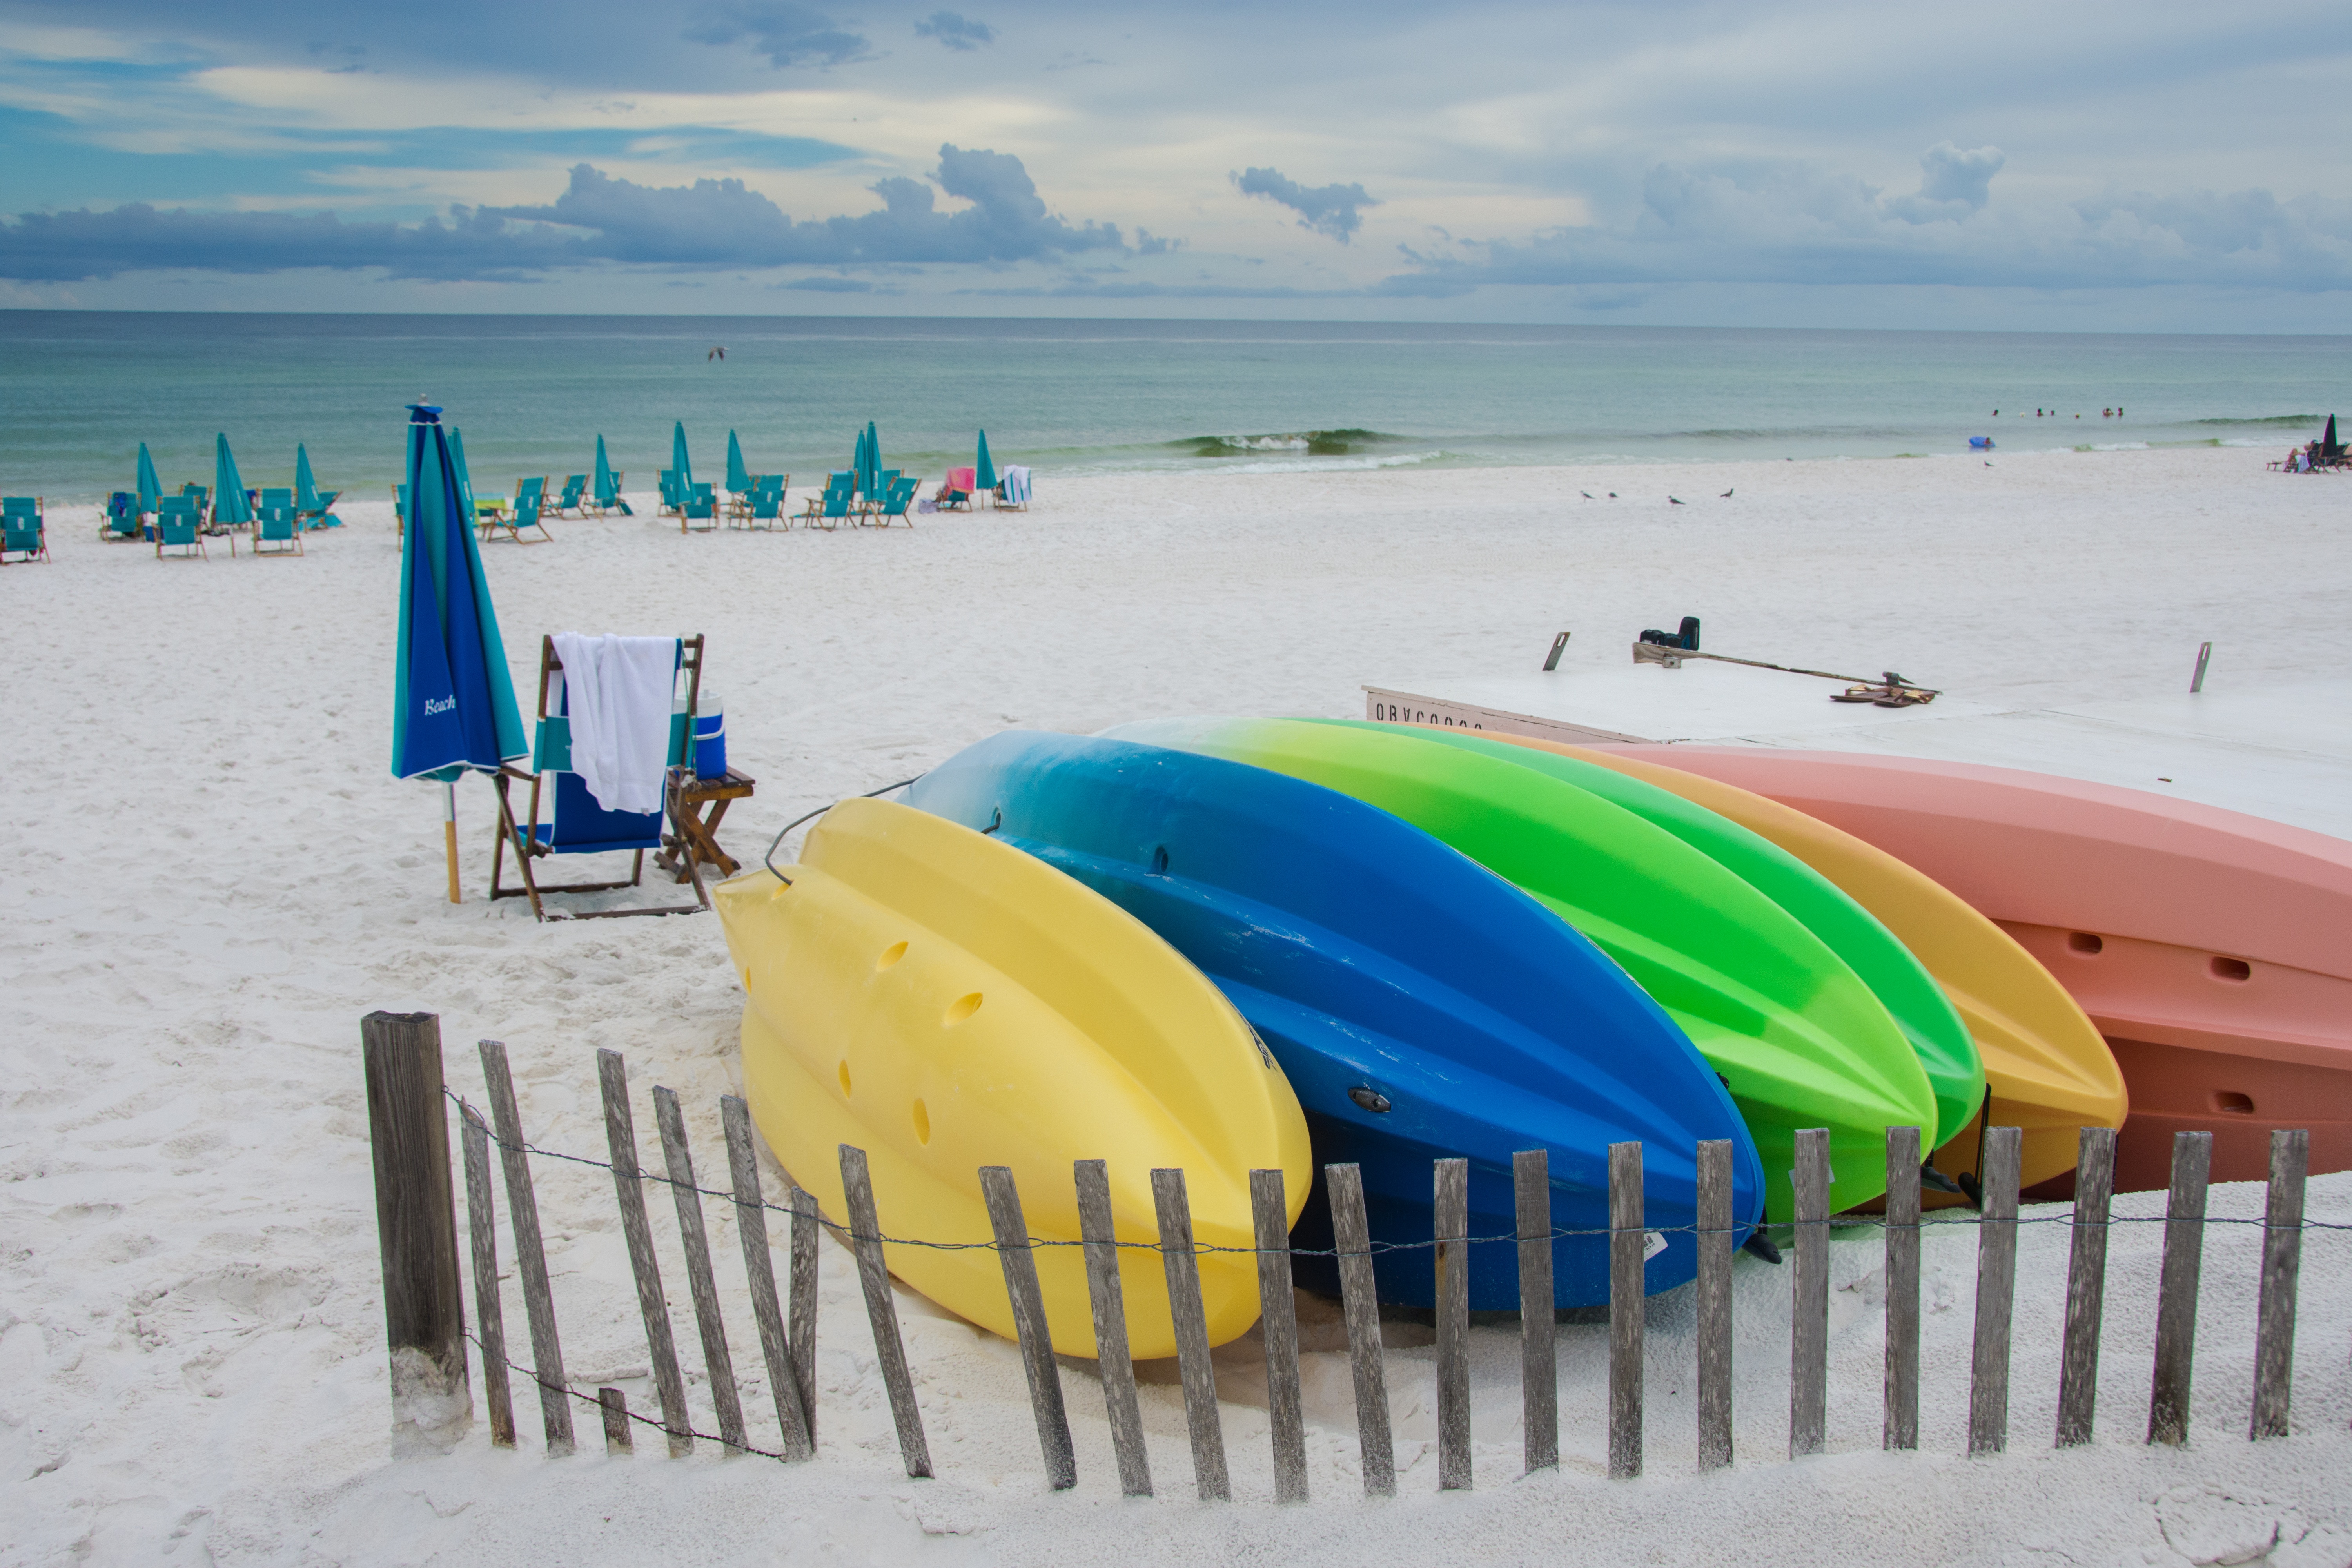
beach, sea, water, outdoor, sand, ocean, people, wave, wind, summer, vacation, travel, tan, vehicle, paradise, tropical, surfboard, holiday, kayak, sunny, happiness, water park, florida, destination, inflatable, destin, surfing equipment and supplies